Witches of East End

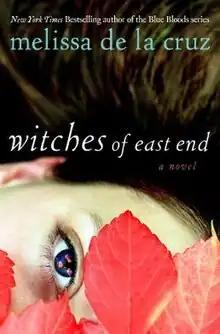
First edition cover

Witches of East End is a 2011 novel by the author Melissa de la Cruz and the first book in her "Beauchamp Family" series. It was published on June 21, 2011, by Hyperion Books and follows a family of Long Island witches struggling against dark forces conspiring against them. "Witches of East End" is de la Cruz's first adult novel. She said she wrote it with her Blue Bloods audience in mind because "many of them will soon be adults" and the book takes place in the same universe as the "Blue Bloods" series. Two sequels have been published, "Serpent's Kiss" (2012) and "Winds of Salem" (2013).